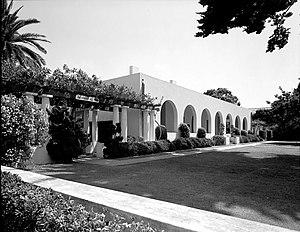
Ceci est la liste des lieux historiques inscrits sur le registre national dans le comté de San Diego en Californie.